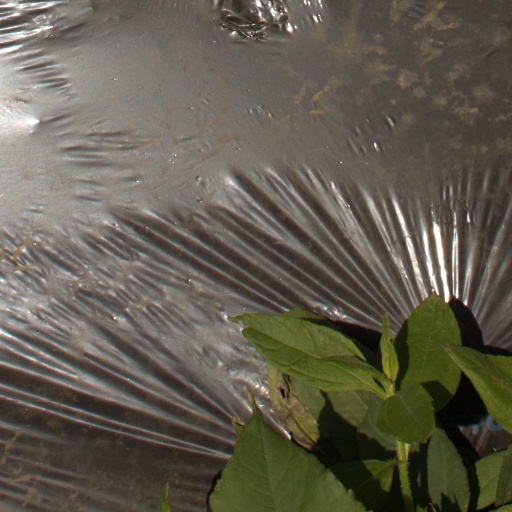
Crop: Jerusalem artichoke